1997 Mahane Yehuda Market bombings

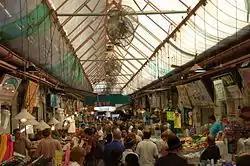
Mahane Yehuda Market in 2007, 10 years after the terrorist attack

Two consecutive suicide bombings were carried out by Hamas militants on 30 July 1997 at the Mahane Yehuda Market in Jerusalem, the city's main open-air fruit and vegetable market. Sixteen people were killed in the attack and 178 were injured.